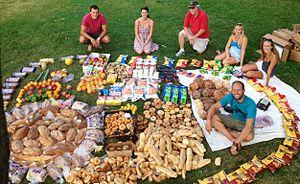
Rob Greenfield est un activiste américain dans le domaine de l'environnement. Adepte du happening, il milite pour un mode de vie plus respecteux de la biosphère dans le cadre du mouvement pour une simplicité volontaire.
Le gaspillage alimentaire est le fait de perdre ou jeter des aliments encore comestibles. Il se produit tout au long de la chaîne d'approvisionnement, du stade de la production agricole, jusqu'à celui de la consommation, en passant par le stockage, la transformation, la distribution et la gestion.